Alex Balcoba

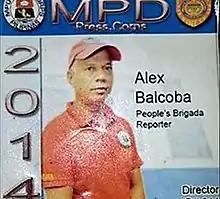

Alex Balcoba Sr. ( – 27 May 2016) was a Filipino crime journalist for Brigada Mass Media Corporation Weekly tabloid in Quiapo, Manila, Philippines, and was also known as the deputy director at the Manila Police District Press Corp. He was killed outside a watch repair shop that his family owns in Quiapo. He was one of the many journalist killed in the Philippines in 2016. The case gained international attention after Mayor Rodrigo Duterte was elected president.